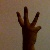
The image shows a hand gesture representing the number 6 in Indian Sign Language.